Mukhtar Ablyazov

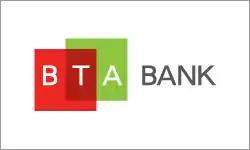
BTA Bank logo

In 1998, Ablyazov was a leading member of consortium of Kazakh investors that acquired Bank Turan Alem in a privatization auction for $72 million. He later paid back the loan. The bank later came to be known as BTA Bank. Ablyazov served as the Chairman of the Board of Directors of BTA Bank from 2005 to 2009. BTA Bank increased its loan book 1,100 percent between 2003 and 2007 and held a loans to deposits ratio of 3.6 to 1 in 2007.